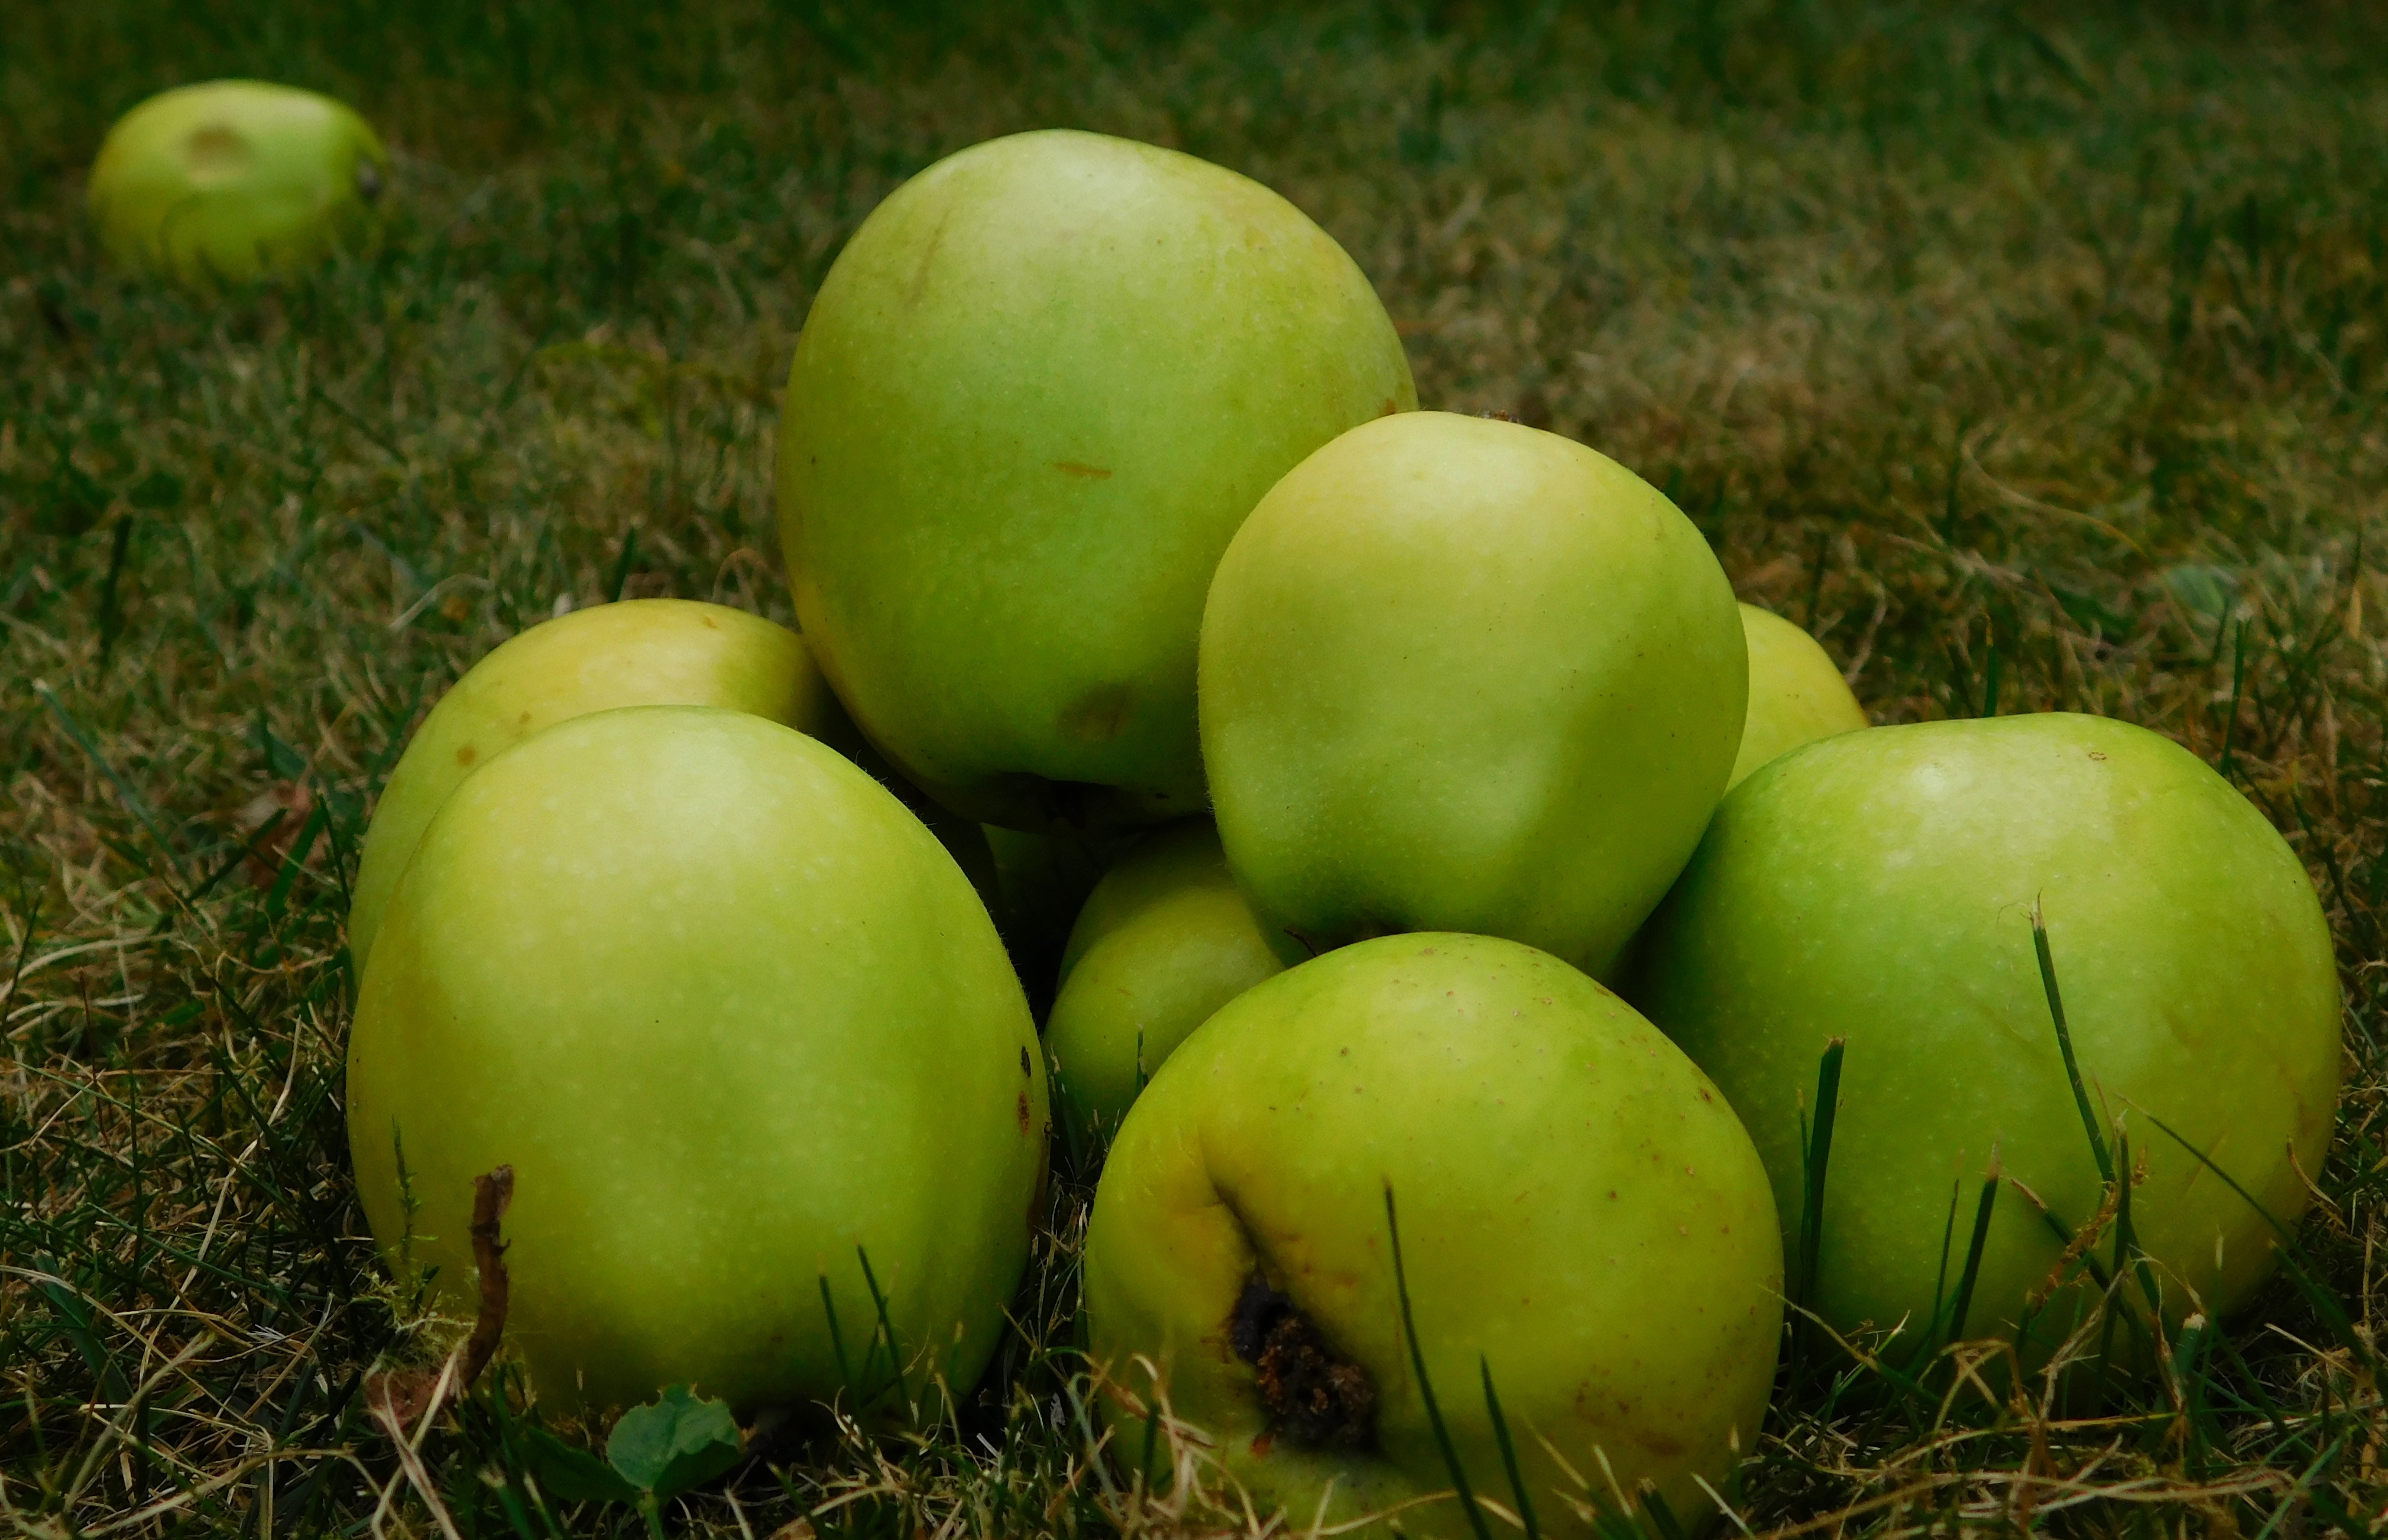
apple, grass, group, plant, fruit, food, green, harvest, produce, autumn, healthy, gourd, coconut, nutrition, loneliness, fruits, liqueur, vitamins, sour, green apple, pome fruit, flowering plant, rose family, obstfall, exclusion, granny smith, land plant, cucumber gourd and melon family, obsthaufen